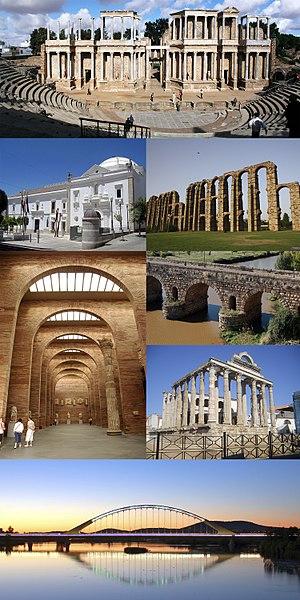
Mérida, en estrémègne Méria, est une ville espagnole, capitale de l'Estrémadure. Elle compte 60 000 habitants.